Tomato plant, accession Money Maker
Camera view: bottom (45 deg); turntable rotation: 120 degrees
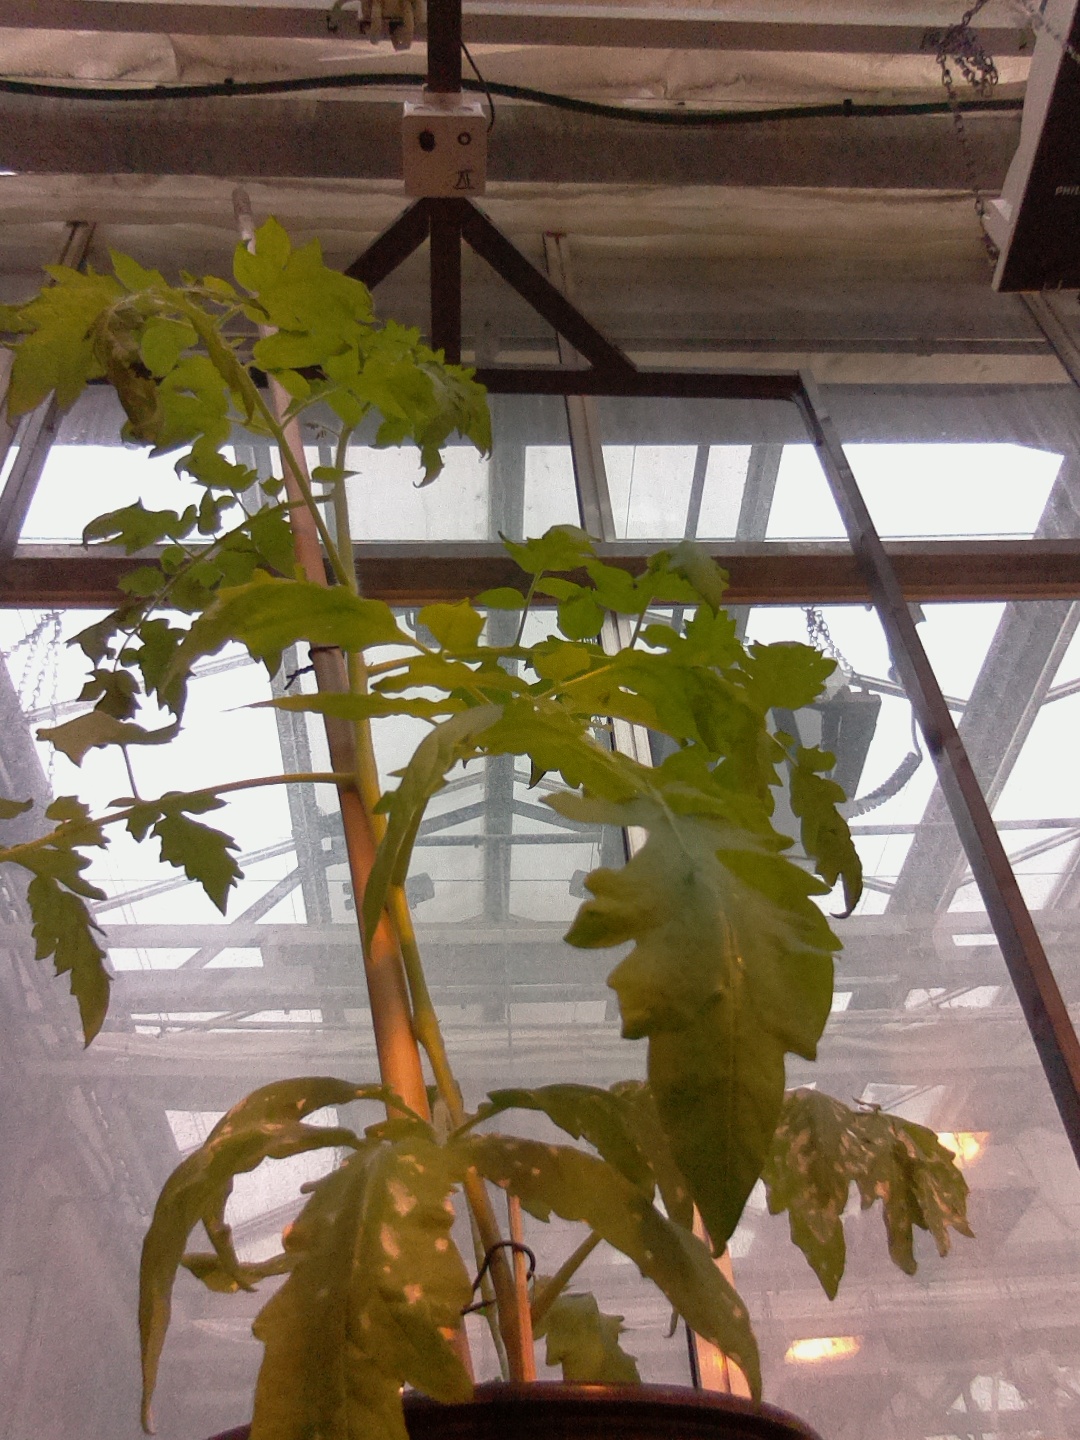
BBCH growth stage 54: 4 inflorescences visible